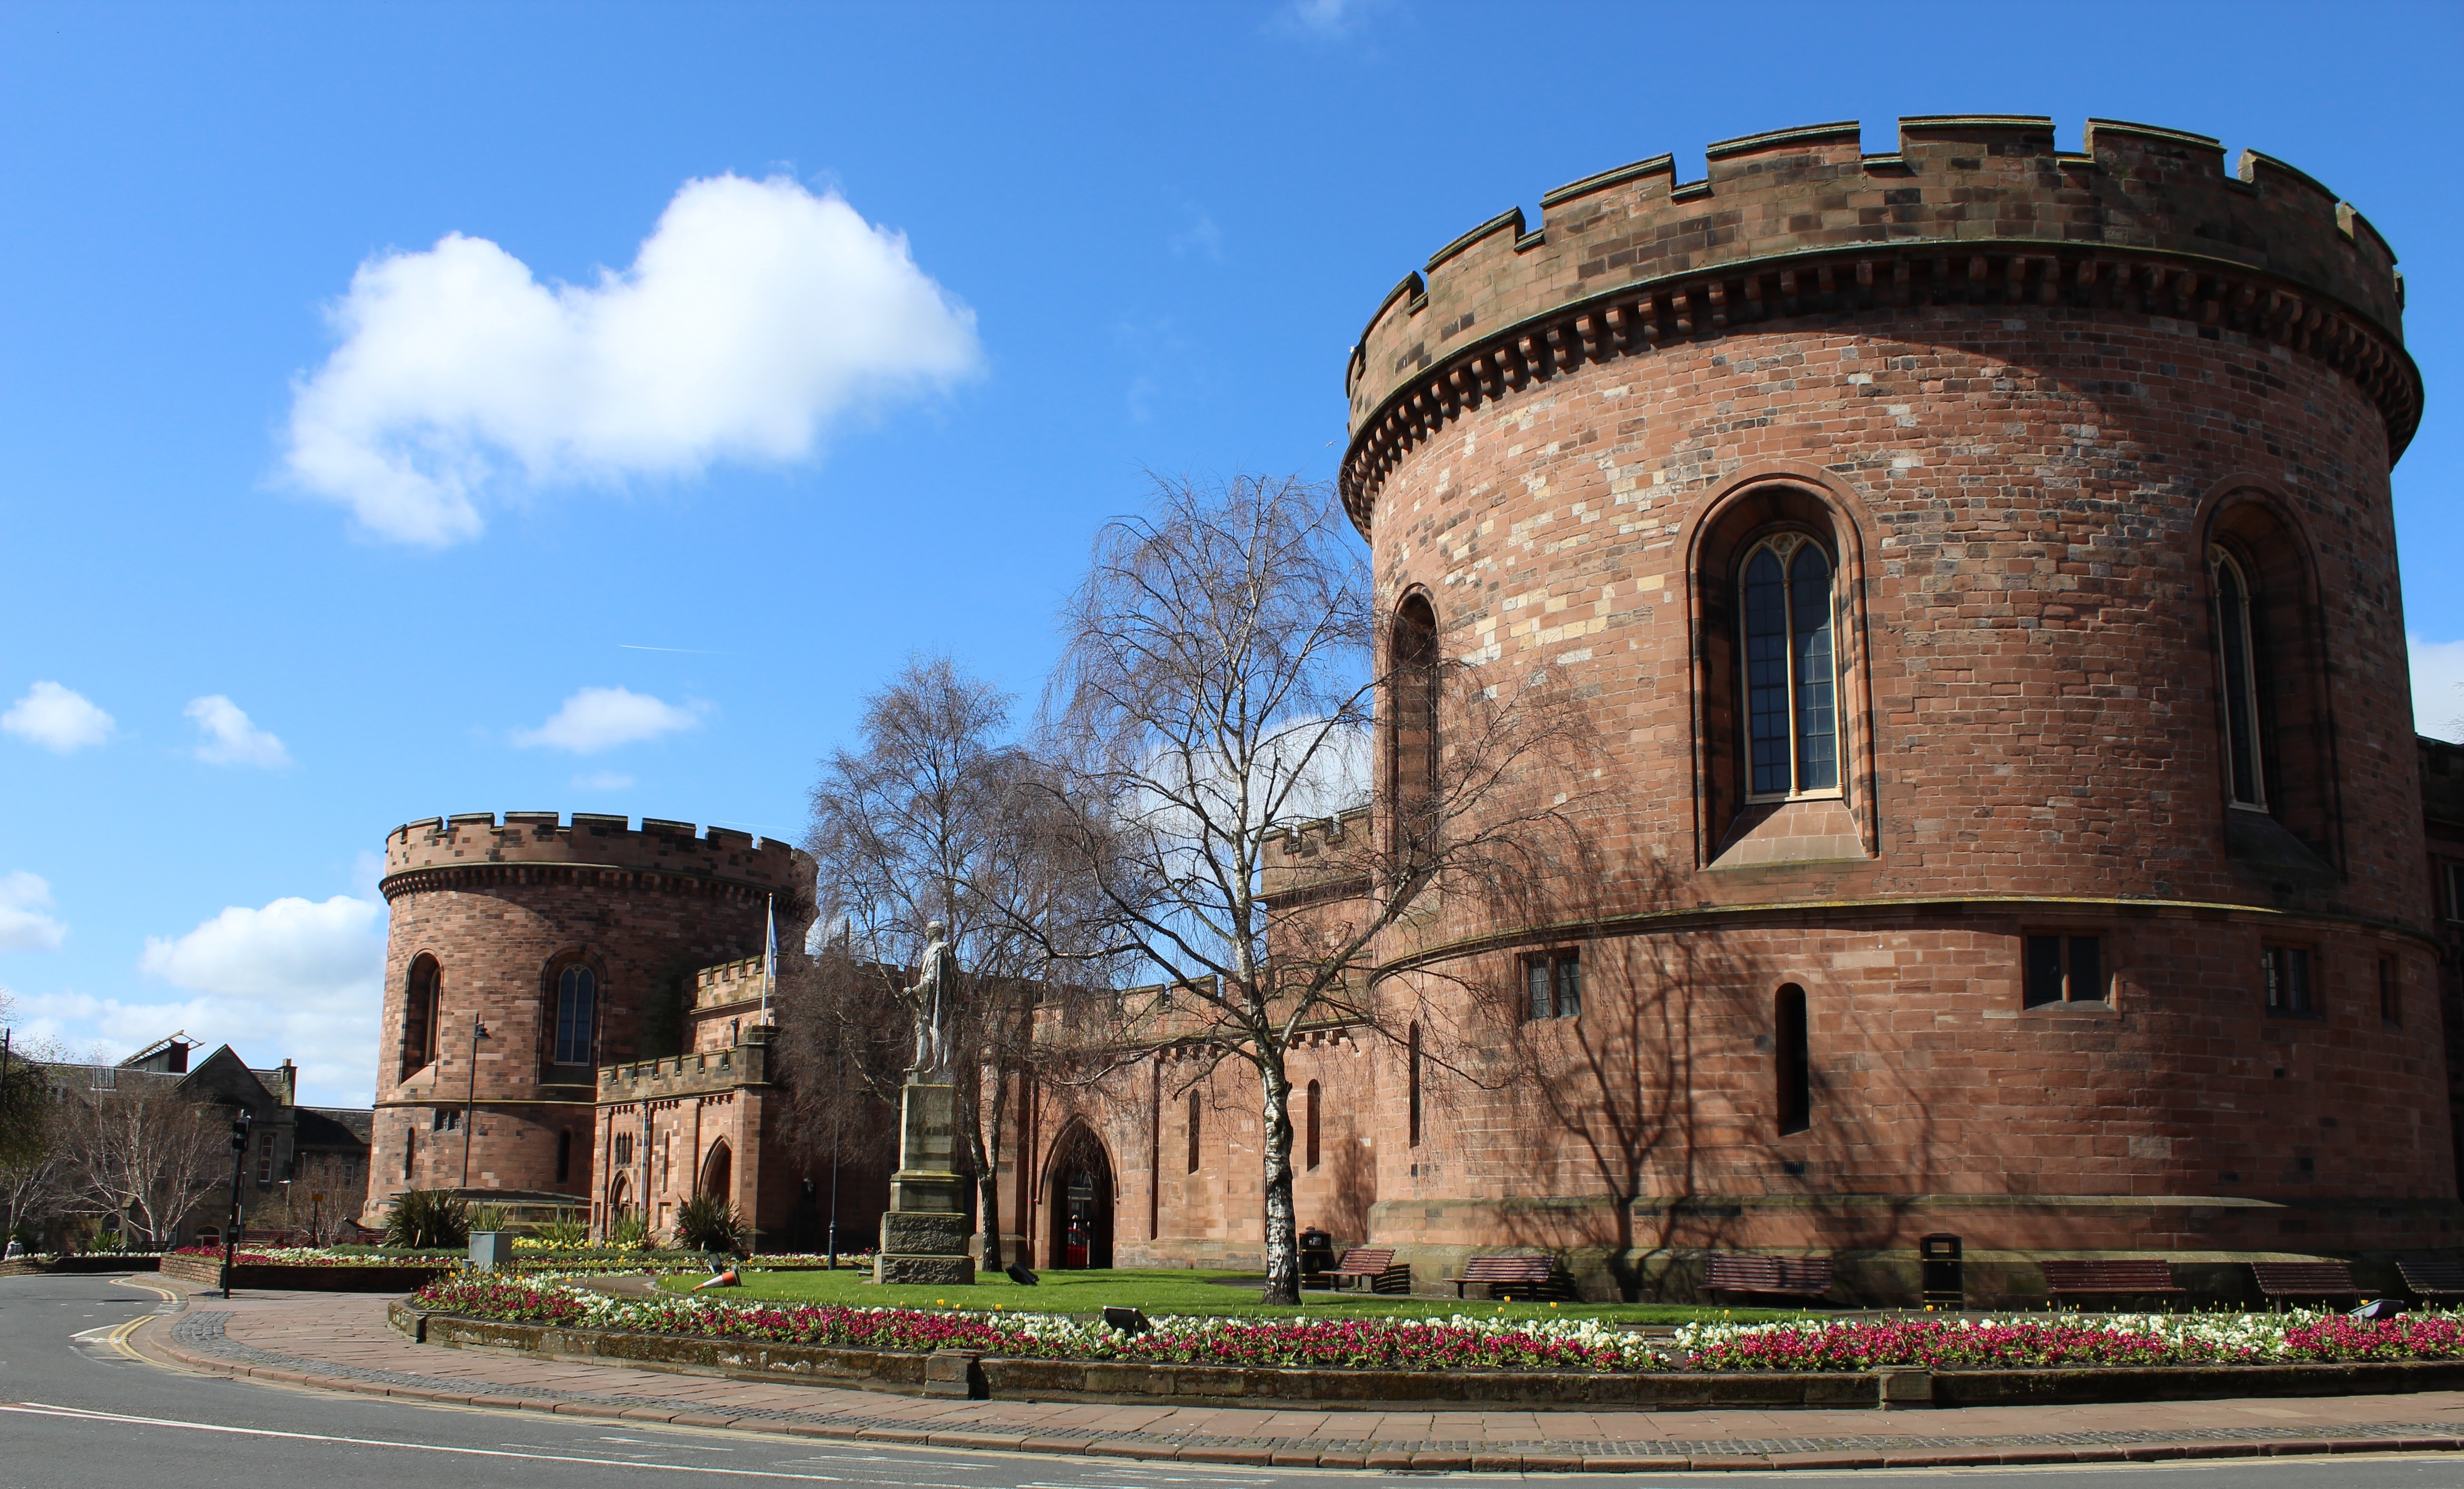
architecture, building, tower, landmark, fortification, place of worship, cumbria, carlisle, monastery, citadel, historic site, ancient history, ancient roman architecture